Nola Hatterman

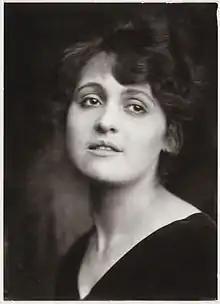
early promotional photograph as an actress

Hatterman was born in Amsterdam as an only child in a large house on the Middenweg in the Watergraafsmeer district. Her father was an accountant with Mirandolle, Voûte & Co. She drew and painted from a young age and followed an education at the gymnasium. Among her school friends were many Indonesian students whose parents were affiliated with her father's offices. Later she would reminisce about these early friendships and explain that they were the seed for her passion for painting colored people.